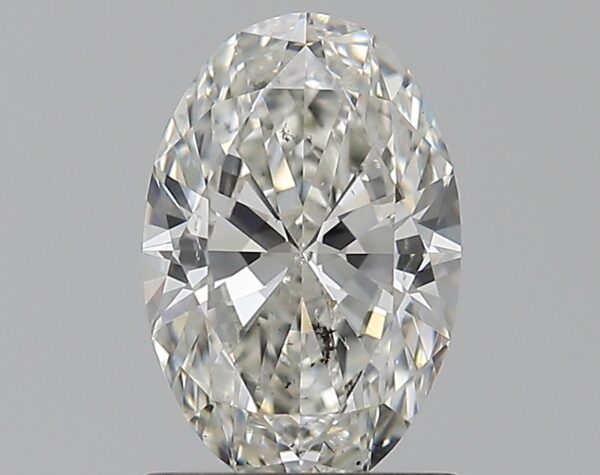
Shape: oval
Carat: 1.01
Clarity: SI1
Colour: H
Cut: EX
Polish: EX
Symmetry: EX
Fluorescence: F
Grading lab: GIA
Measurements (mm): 8.27 x 5.5 x 3.3